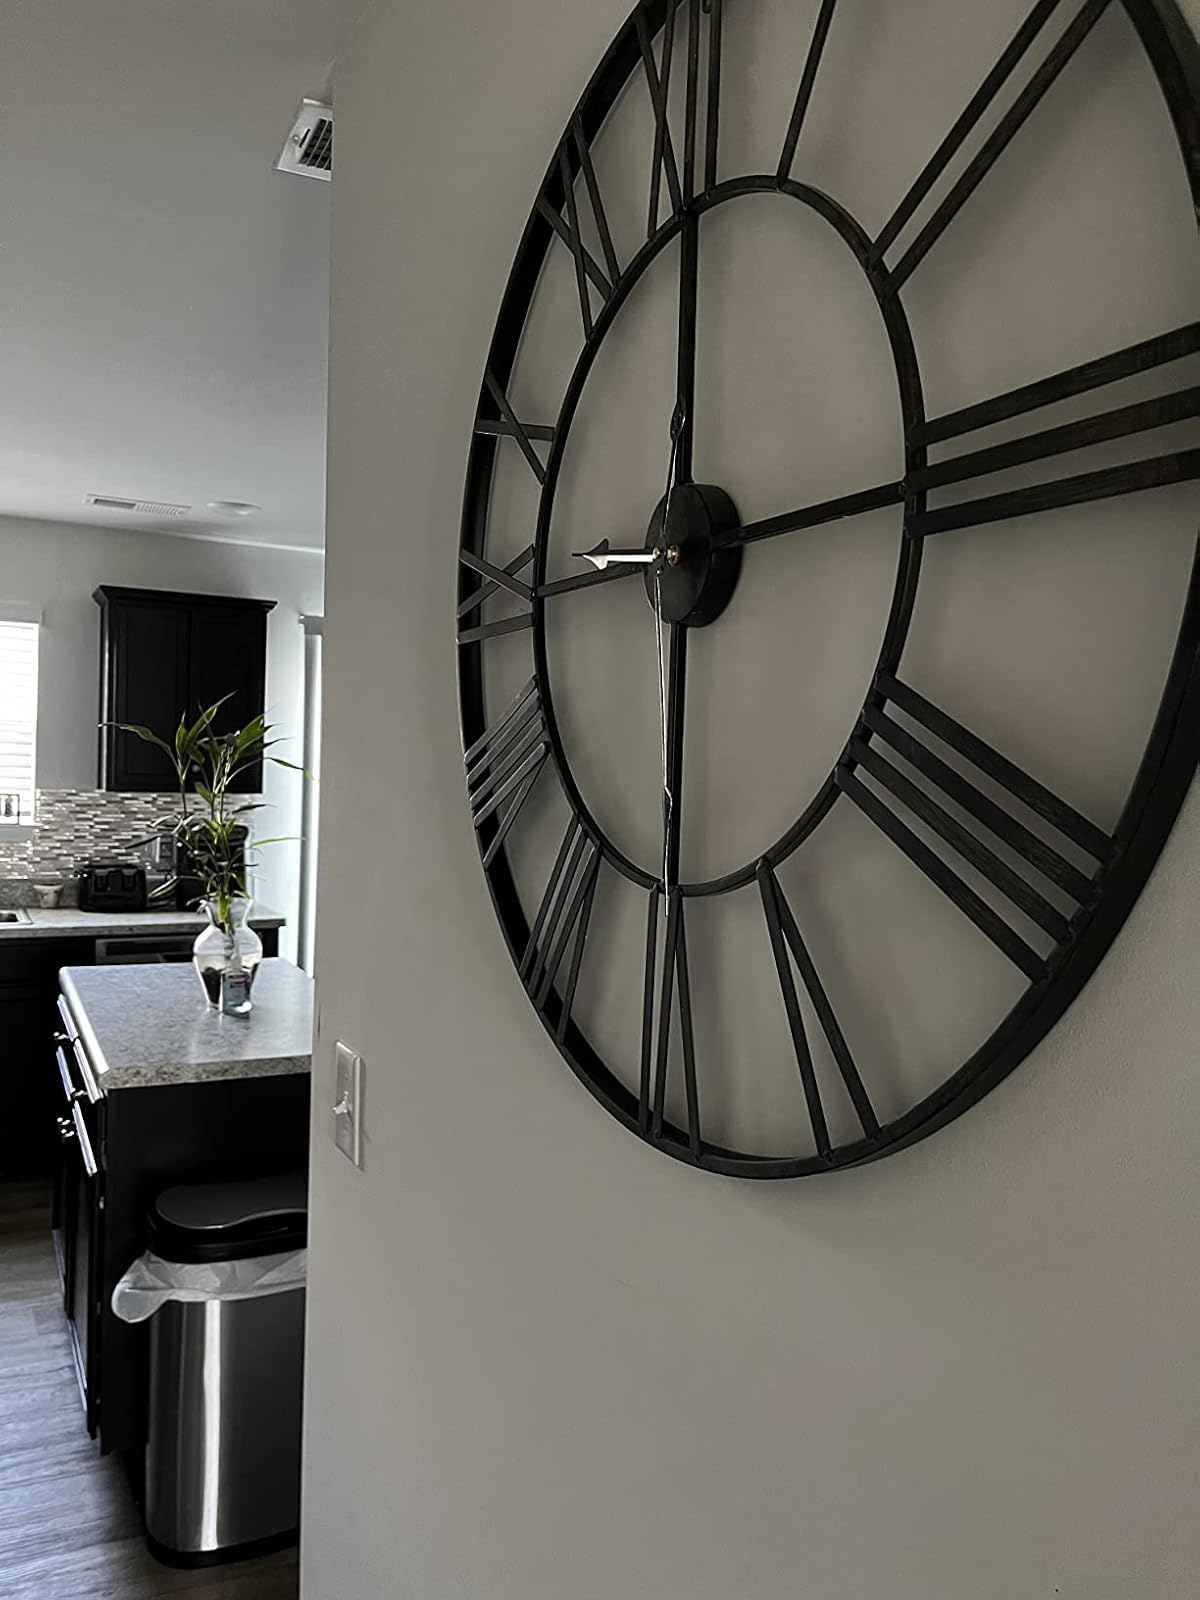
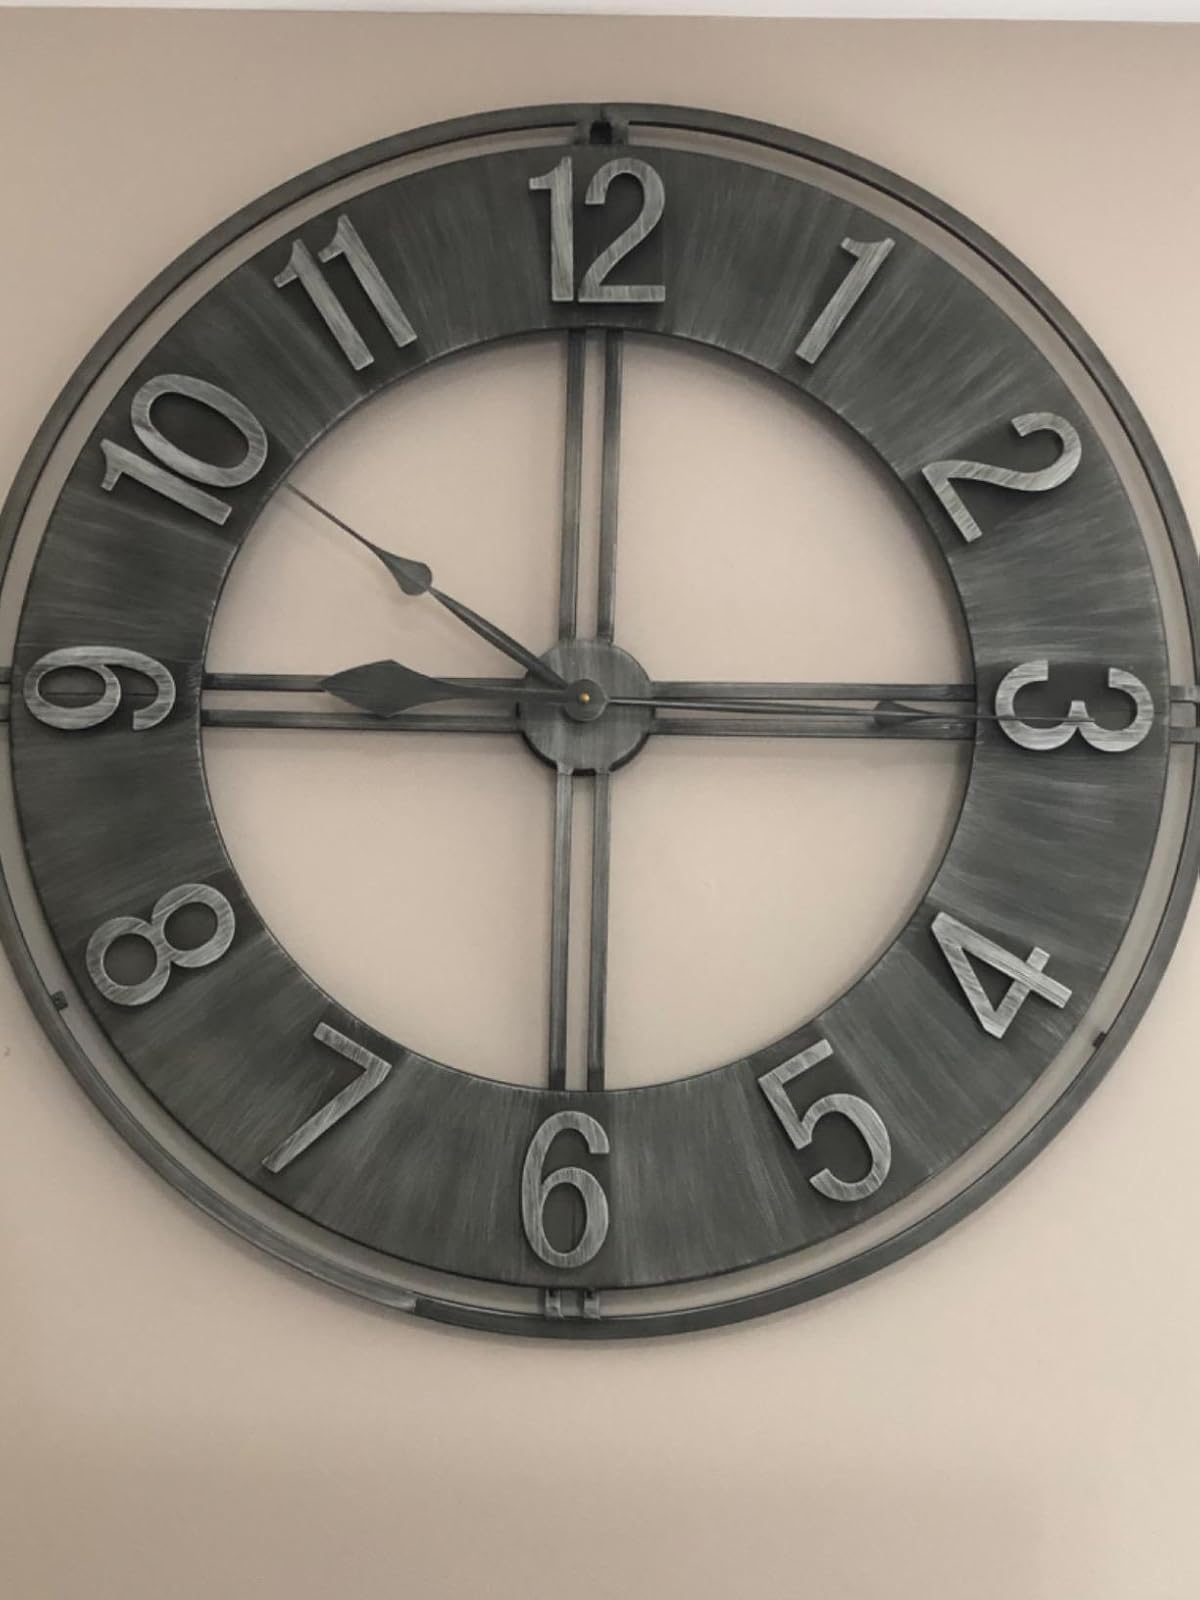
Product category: clock
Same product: no